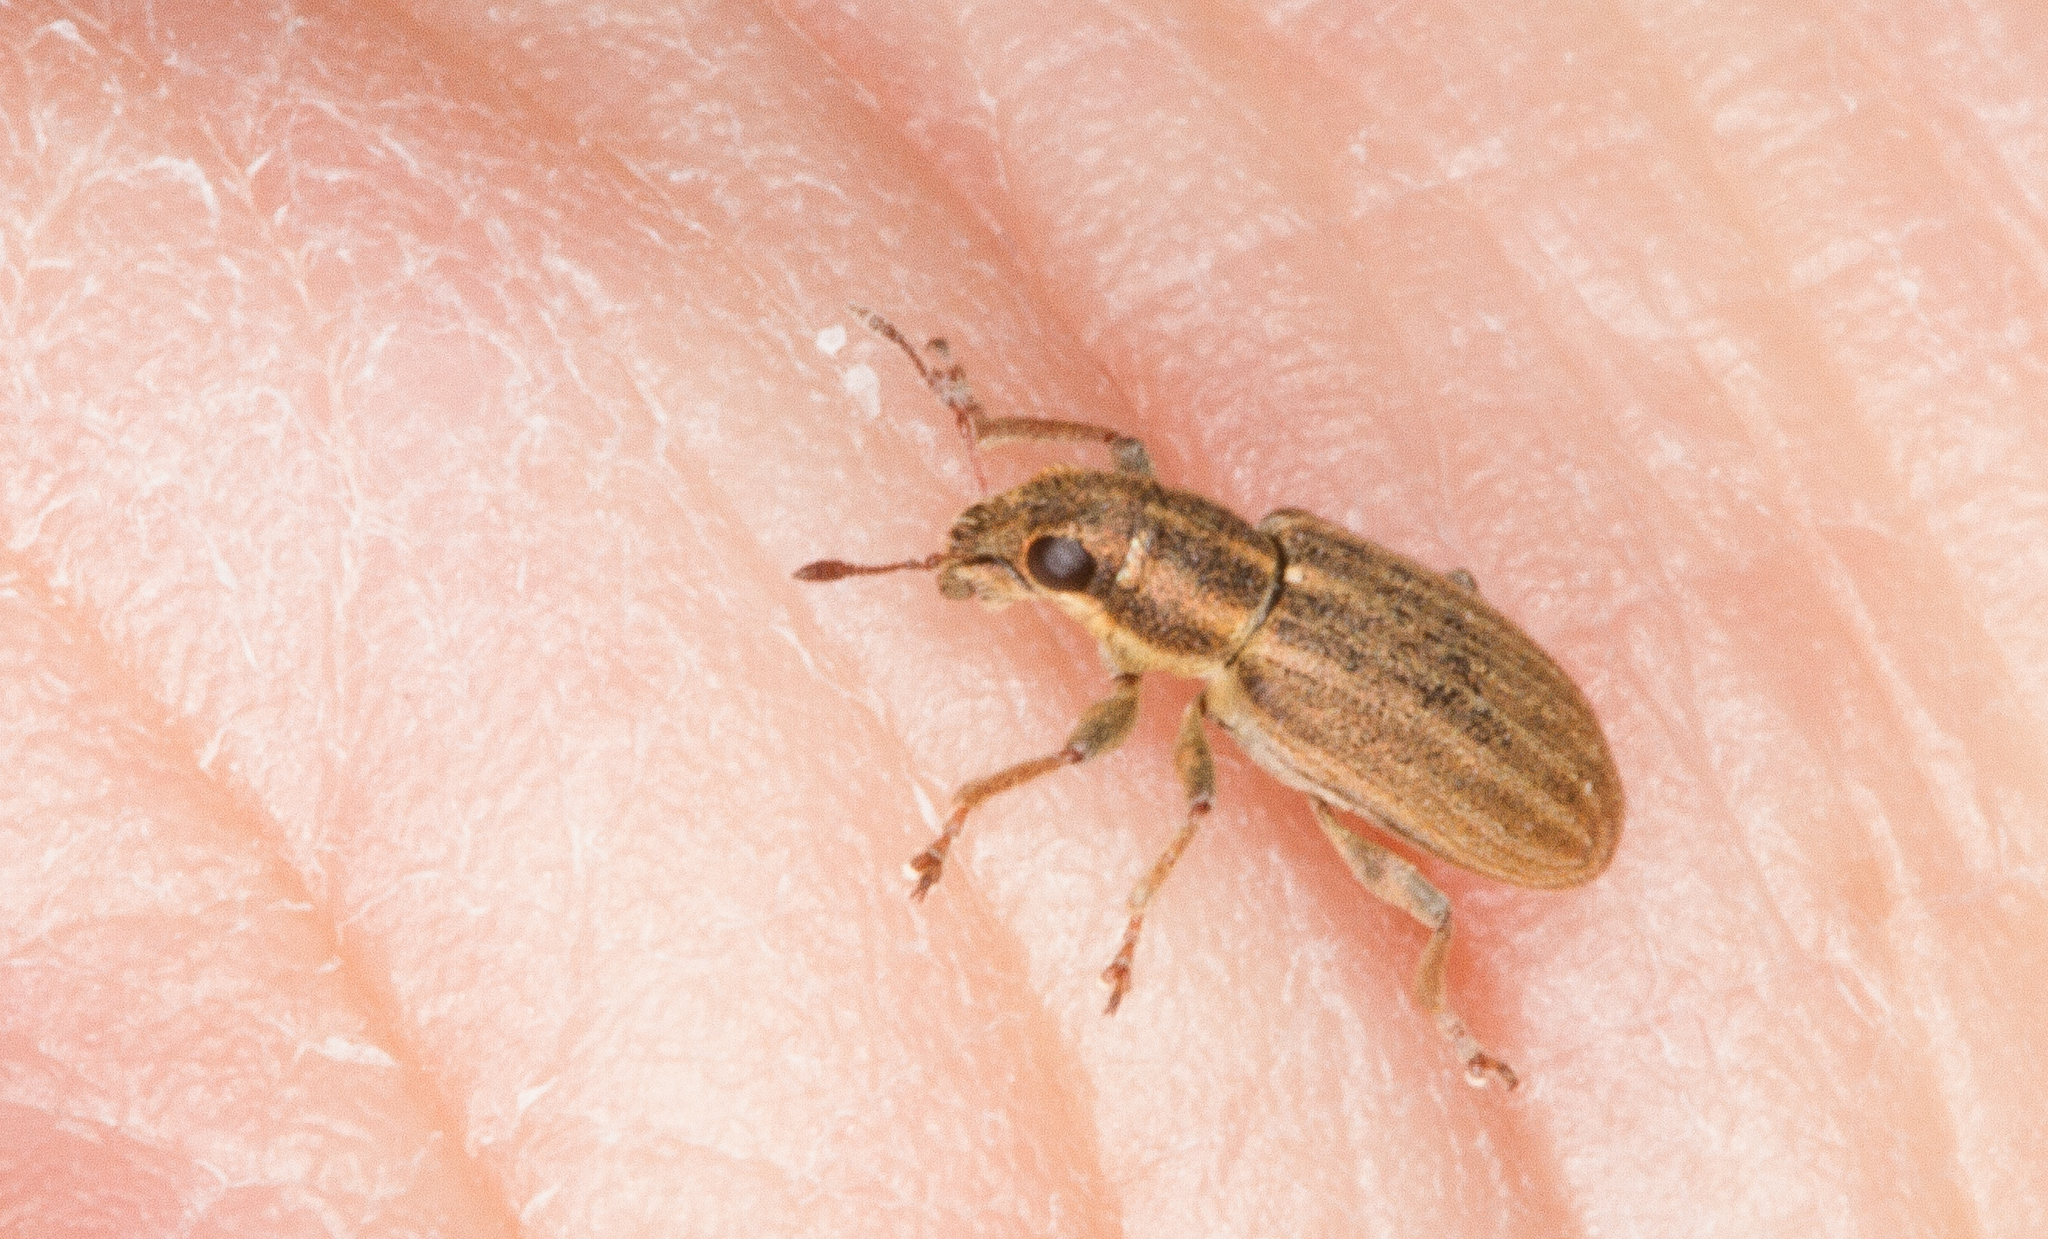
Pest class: pea_leaf_weevil